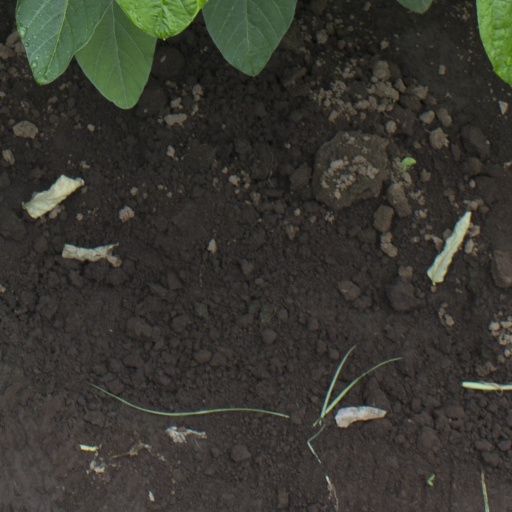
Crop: soybean